2012 NHL Winter Classic

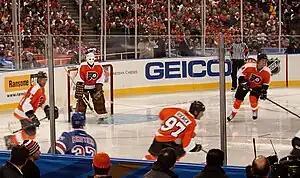
Bernie Parent's return to the ice after 33 years for the 2012 Winter Classic Alumni Game.

The game began with a ceremonial faceoff between Flyer captain Bob Clarke and Ranger captain Mark Messier, dropped by Flyers chairman Ed Snider, member of the Hockey Hall of Fame as a builder, and a recent inductee in the United States Hockey Hall of Fame. The game started with a total of seven members of the Hockey Hall of Fame on the ice: Clarke, Parent, Messier, Bill Barber, Mark Howe, Mike Gartner and Brian Leetch. Glenn Anderson, another Hall of Fame Member, also participated in the game. Parent started the game and earned ovations by several saves, most notably one on a breakaway by Ron Duguay, but was replaced with Mark LaForest by his request five minutes into the game. Early in the game, Jeremy Roenick committed a rare alumni game hit on Darren Turcotte.